Fatali Khan Khoyski

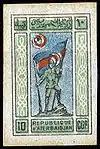
One of ADR stamps published on Khoyski's initiative

Prime Minister Khoyski had the distinct honor to send radiogram to the main political centers of the world on the proclamation of an independent Azerbaijan republic on 30 May 1918. When the government moved to its temporary residence in the city of Ganja the government encountered serious challenges. Azerbaijani statehood came under fire. On 17 June, Fatali Khan announced the resignation of the government at the closed session of the National Council but he was assigned to form the government again. In addition to the post of prime minister, he was the post of justice minister in the second government.